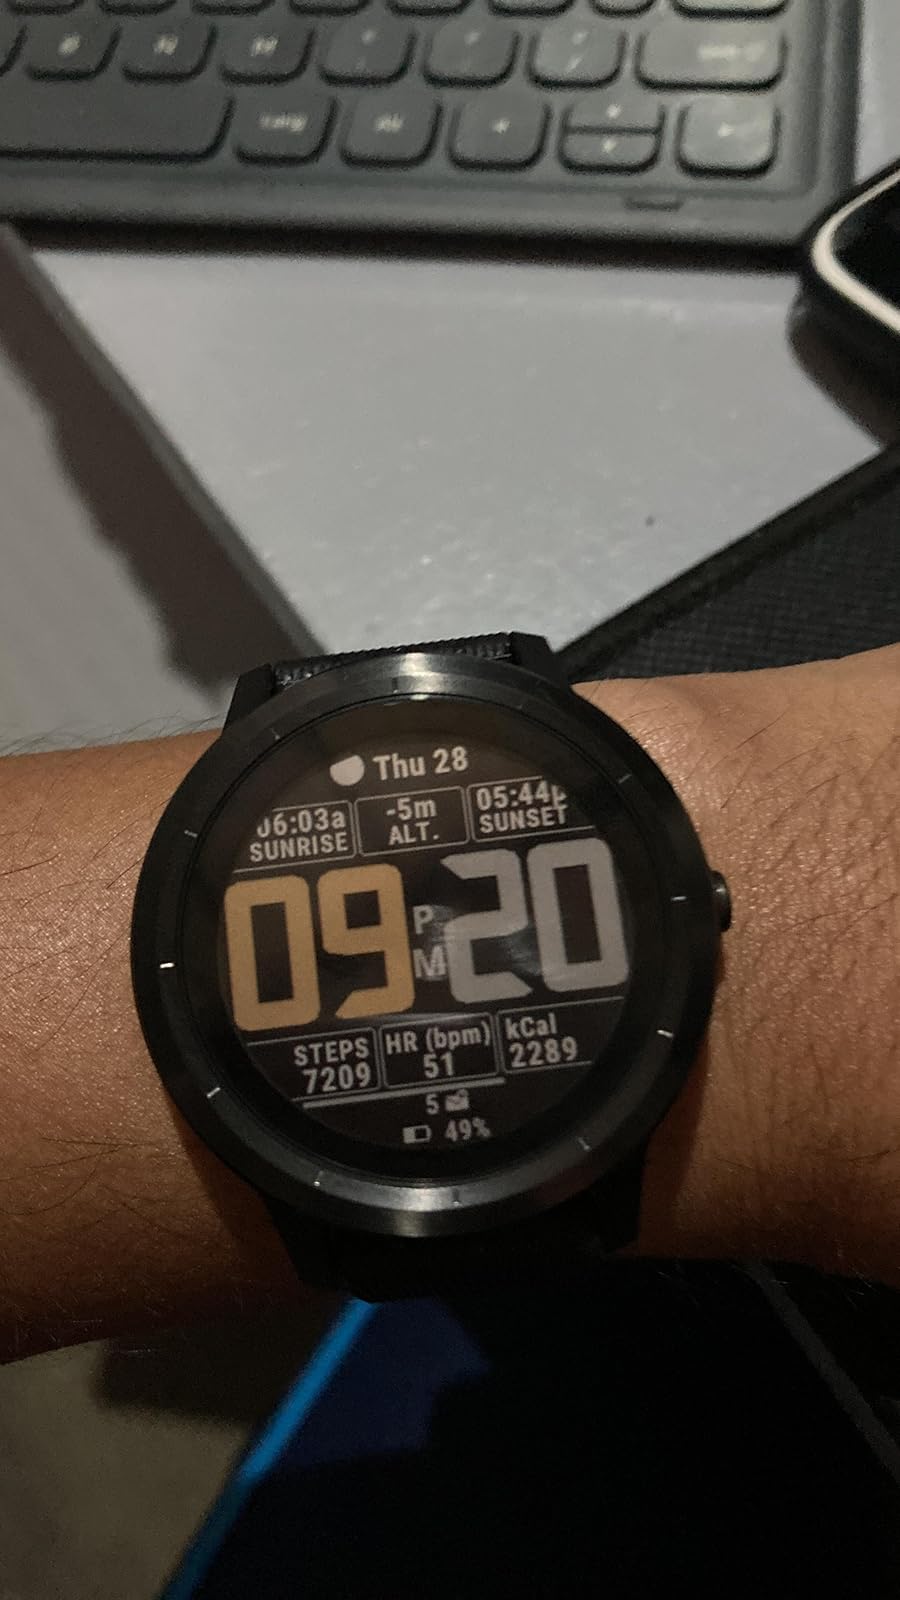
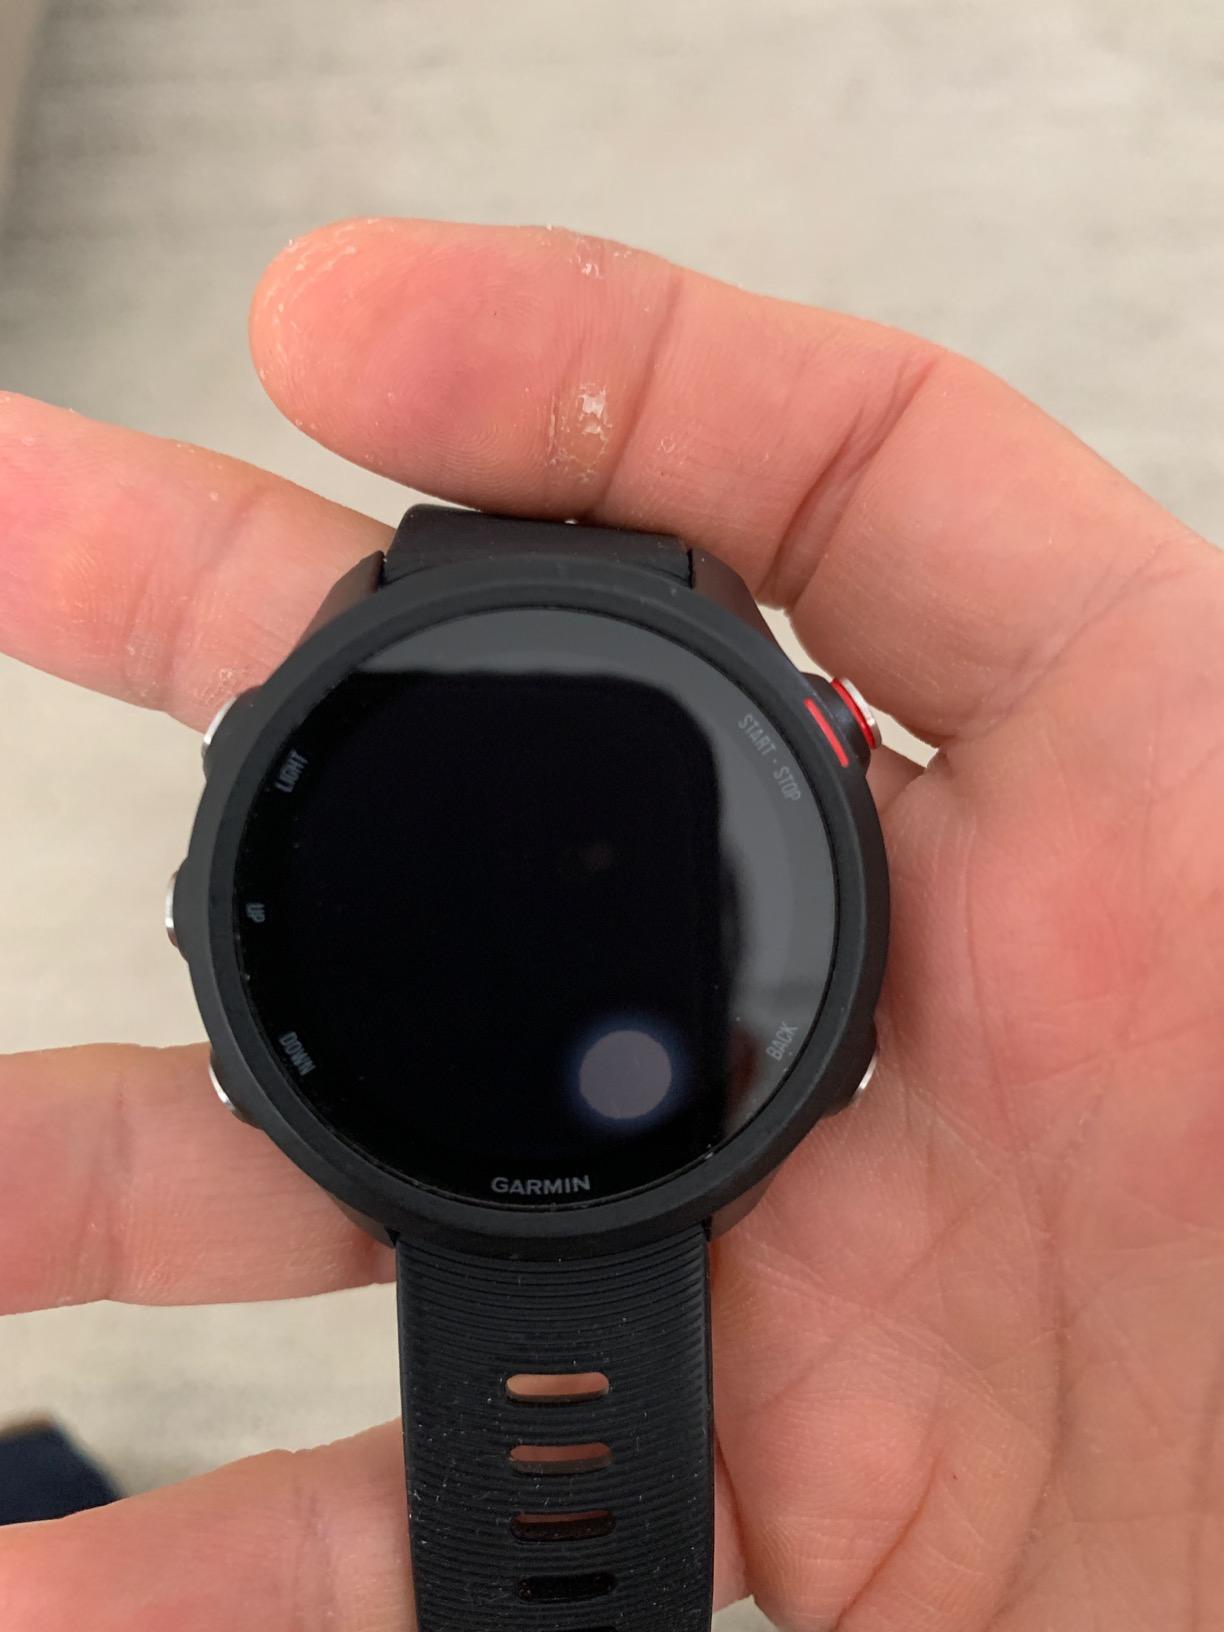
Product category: smartwatch
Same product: no